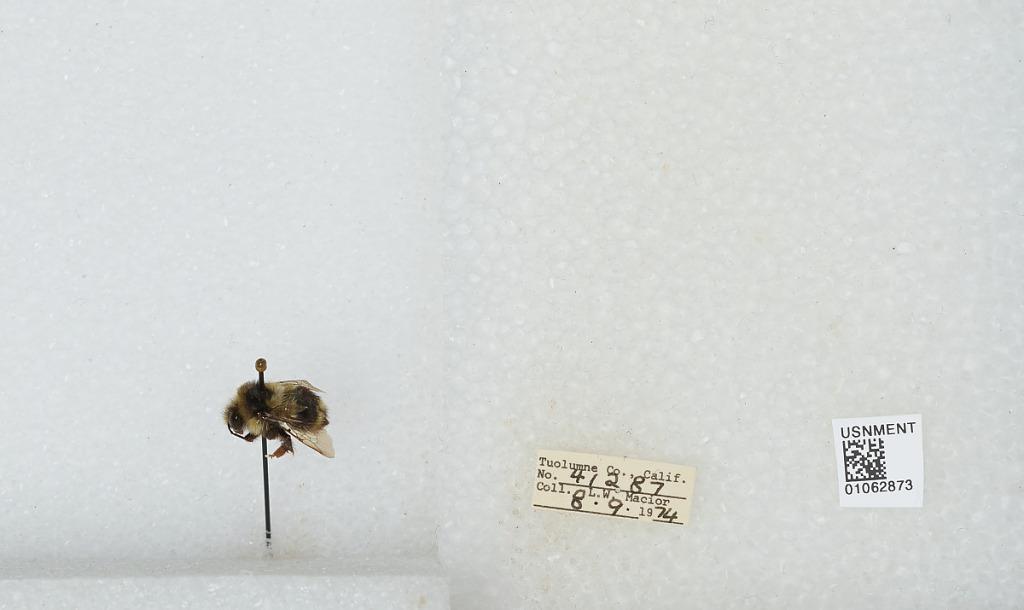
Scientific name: Bombus bifarius nearcticus
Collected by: L. Macior
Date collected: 1974-8-9
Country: United States
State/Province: California
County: Tuolumne
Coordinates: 38.02, -119.93